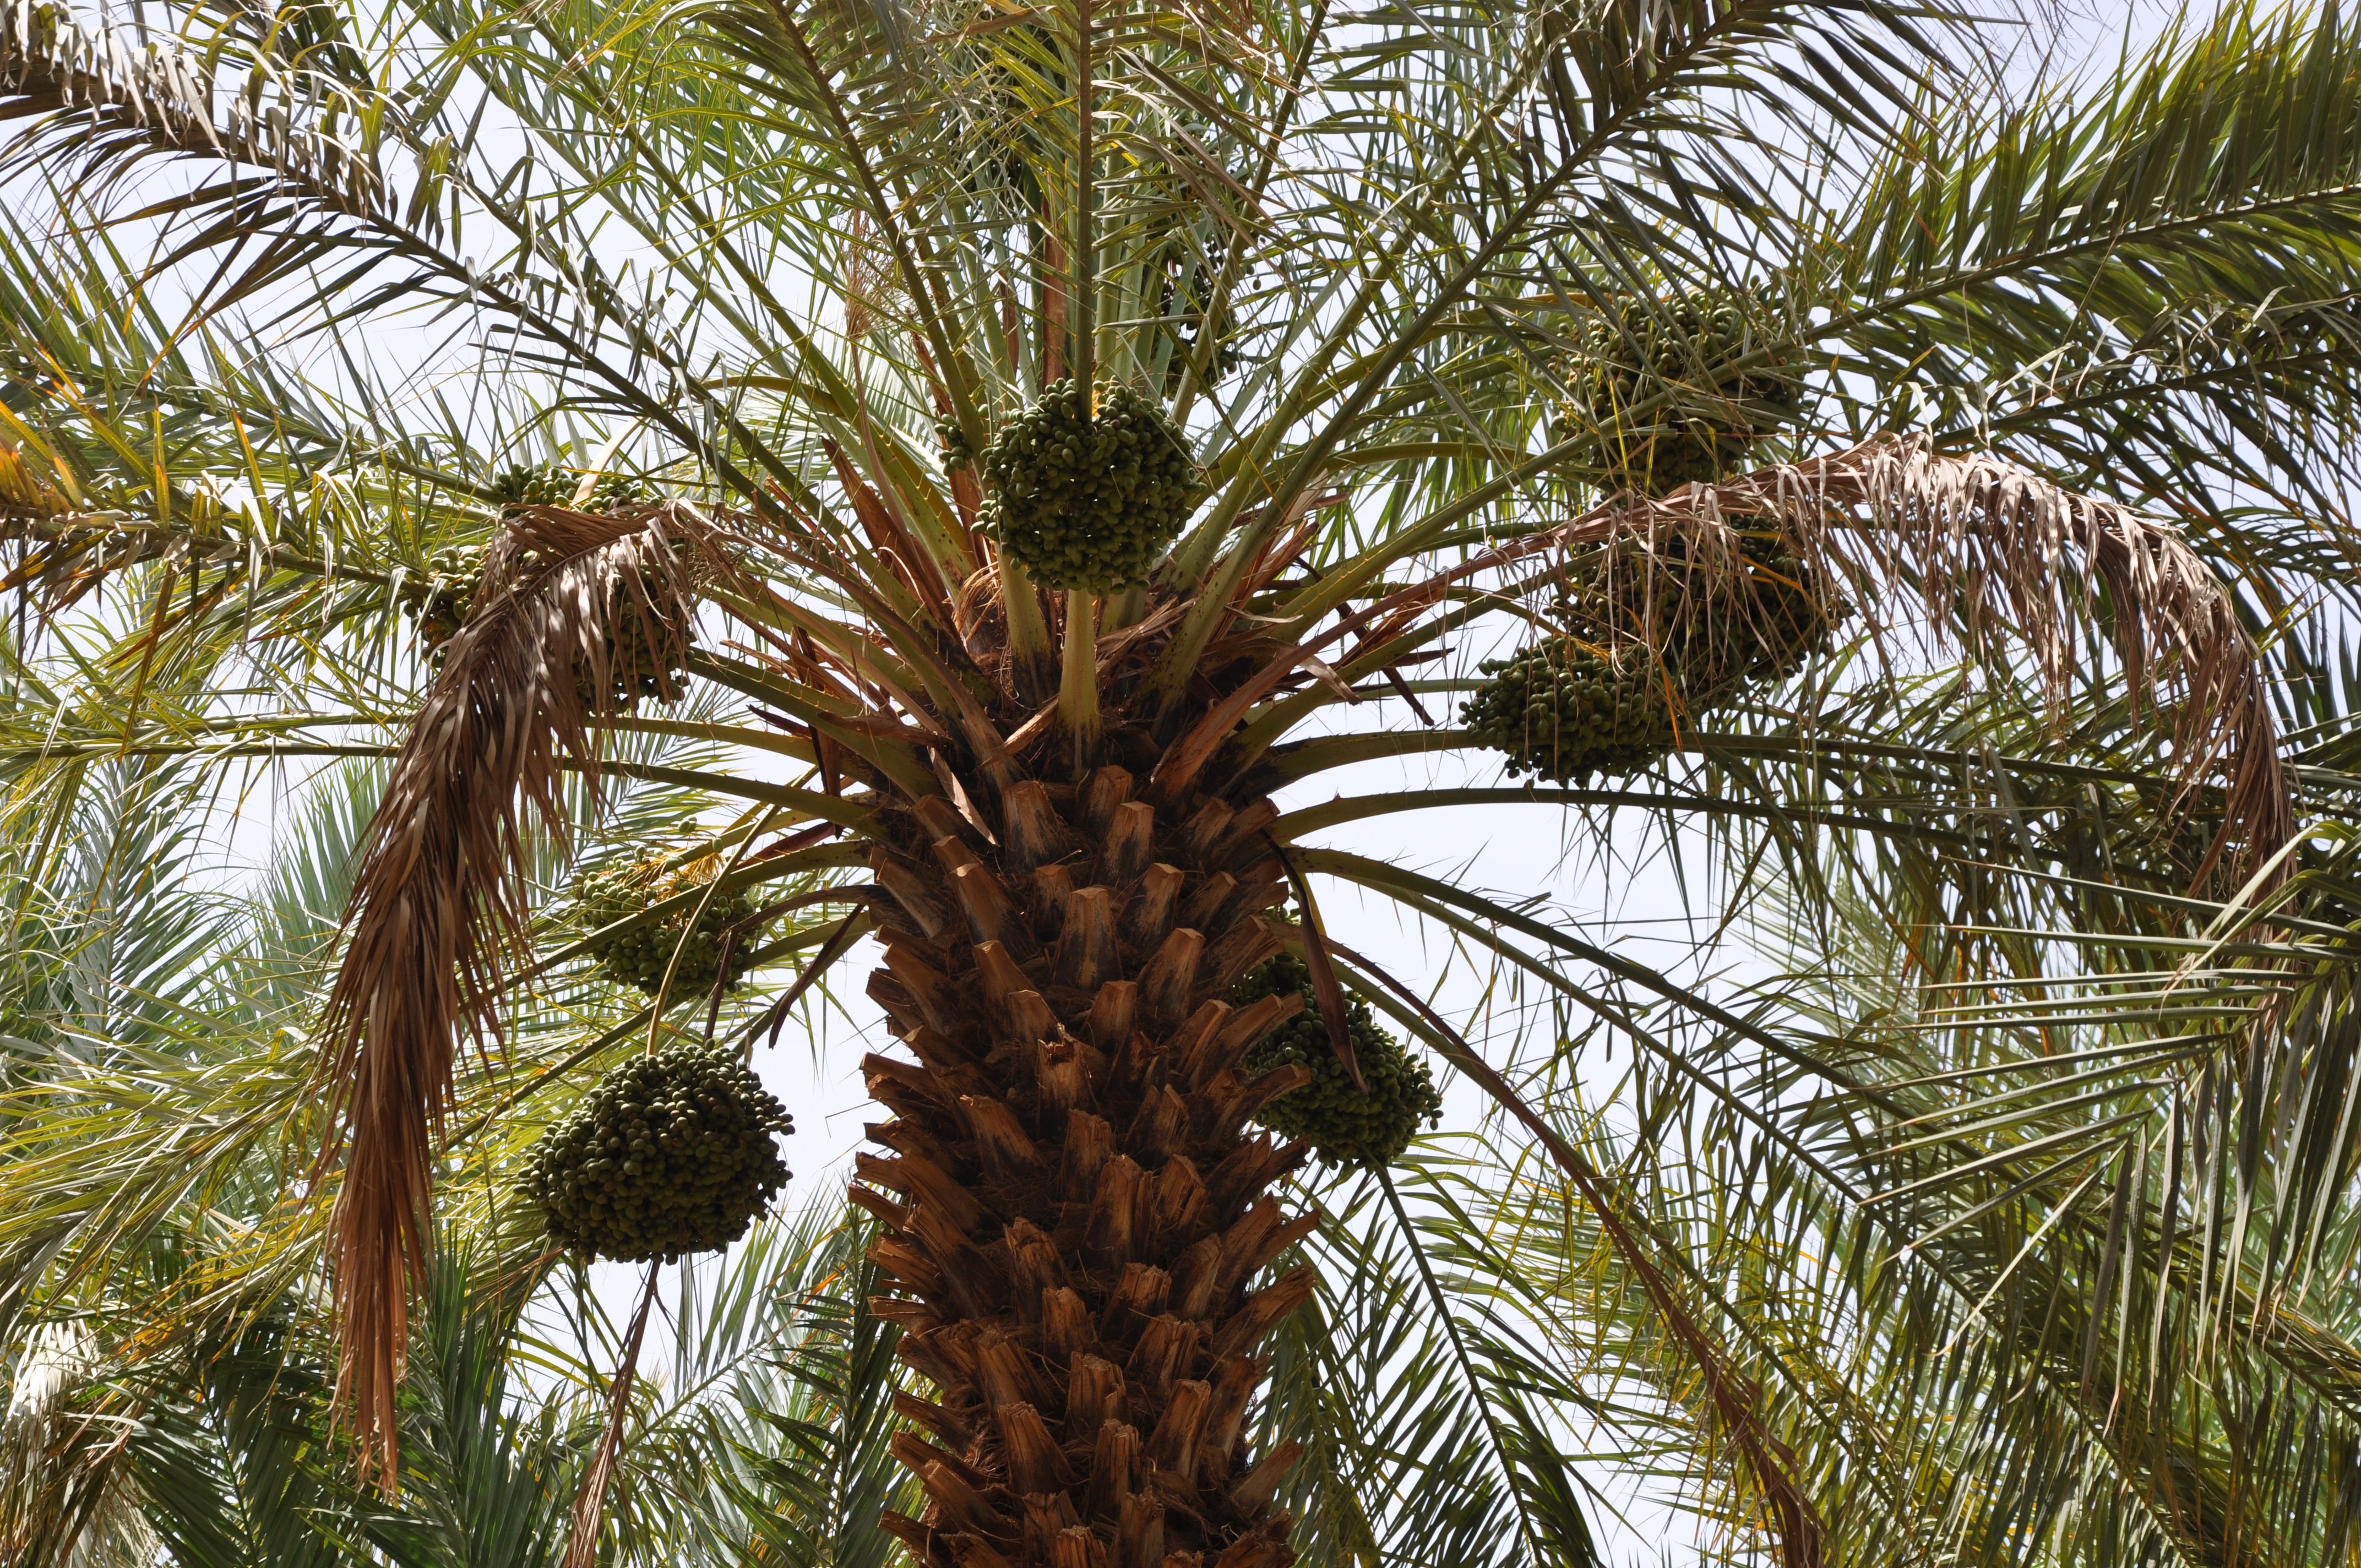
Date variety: bouisthami